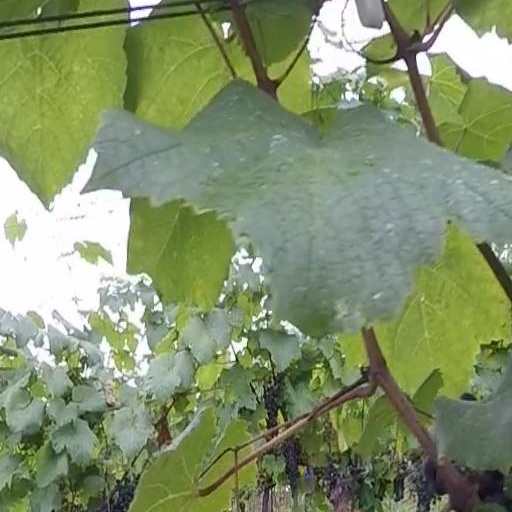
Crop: grape